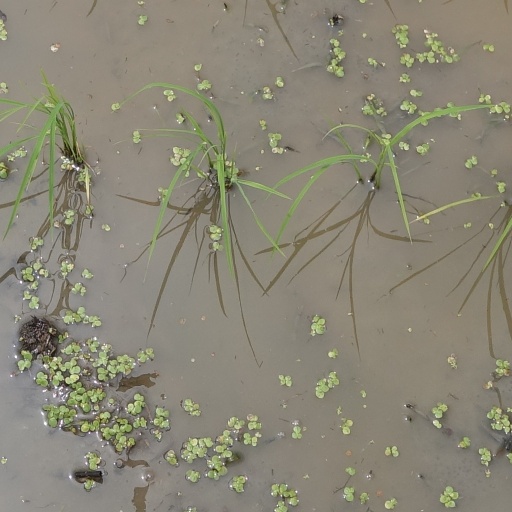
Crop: rice